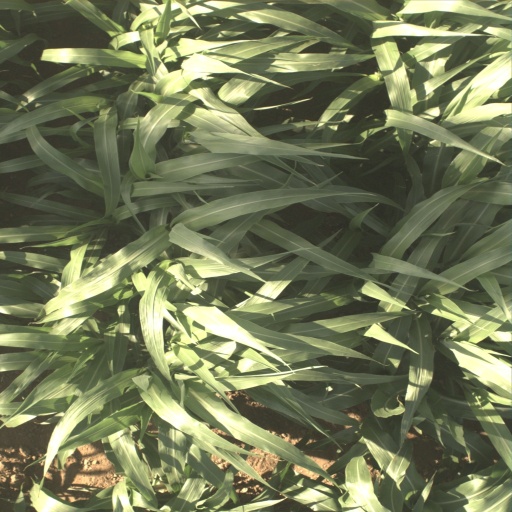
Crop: sorghum